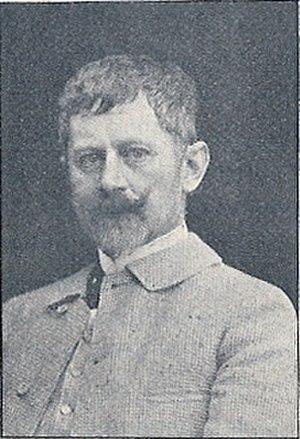
Gustav Wied, né à Holmegård le 6 mars 1858 et mort le 24 octobre 1914 à Roskilde, est un écrivain danois très populaire et peu traduit en français.